CNN

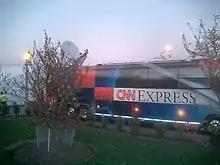
The CNN Election Express bus, used for broadcasts

CNN's political coverage in HD was first given mobility by the introduction of the CNN Election Express bus in October 2007. The Election Express vehicle, capable of five simultaneous HD feeds, was used for the channel's CNN-YouTube presidential debates and for presidential candidate interviews.